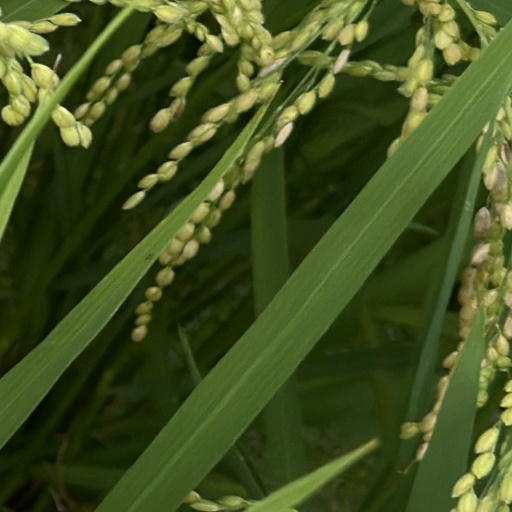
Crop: rice